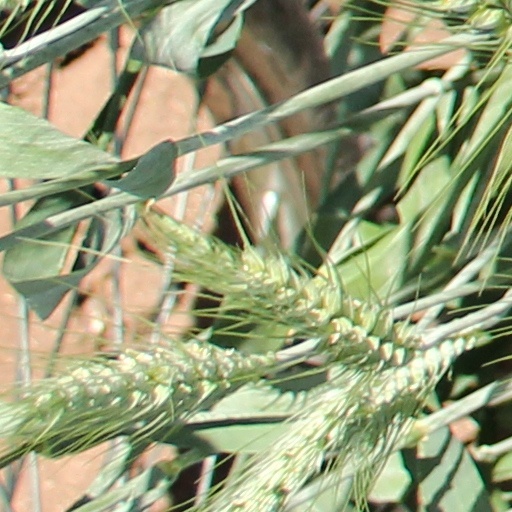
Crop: wheat